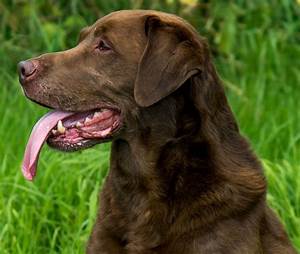
Label: dog